Ildikó Bánsági

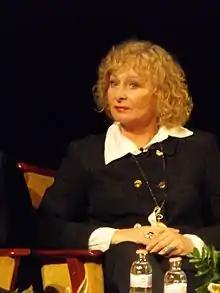
Ildikó Bánsági (2010)

Ildikó Bánsági (born 19 October 1947) is a Hungarian actress, "Kossuth Prize" and "Jászai Mari Award" winner, member of the "Halhatatlanok Társulata", full member of the "Magyar Művészeti Akadémia".